Third place

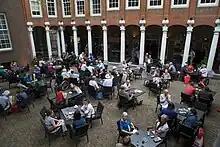
People sitting at tables at the Jongensbinnenplaats in the Amsterdam Museum in Amsterdam, the Netherlands

Ancient Greeks and their agora, or public squares, are among some of the first well-documented communal spaces that could be considered a "third place". They served as marketplaces to exchange goods and currency, or engage in political debate. These gatherings would host people from all walks of life: political figures, poets, philosophers, and common folk, subsets of people that wouldn't have otherwise interacted as part of their daily routine. Modern evolutions and derivations of the agora have remained prevalent in many subsequent civilizations. The term agoraphobia, or fear of open public spaces, originates from this grecian meeting spot.